Tenerife

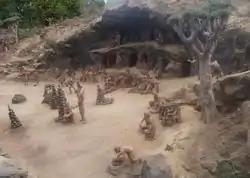
Guanche figures at Pueblo Chico in La Oratava

The religious festival of Corpus Christi is particularly important, and is traditionally celebrated with floral carpets laid in the streets. Particularly noteworthy are the celebrations in La Orotava where a very large carpet, or tapestry, of different coloured volcanic soils, covers the Plaza del Ayuntamiento (town square). These soils are taken from the Parque Nacional del Teide, and after the celebration, are returned, to preserve the National Park. The celebration of Corpus Christi in Orotava has been declared of Important Cultural Interest among the official Traditional Activities of the Island.